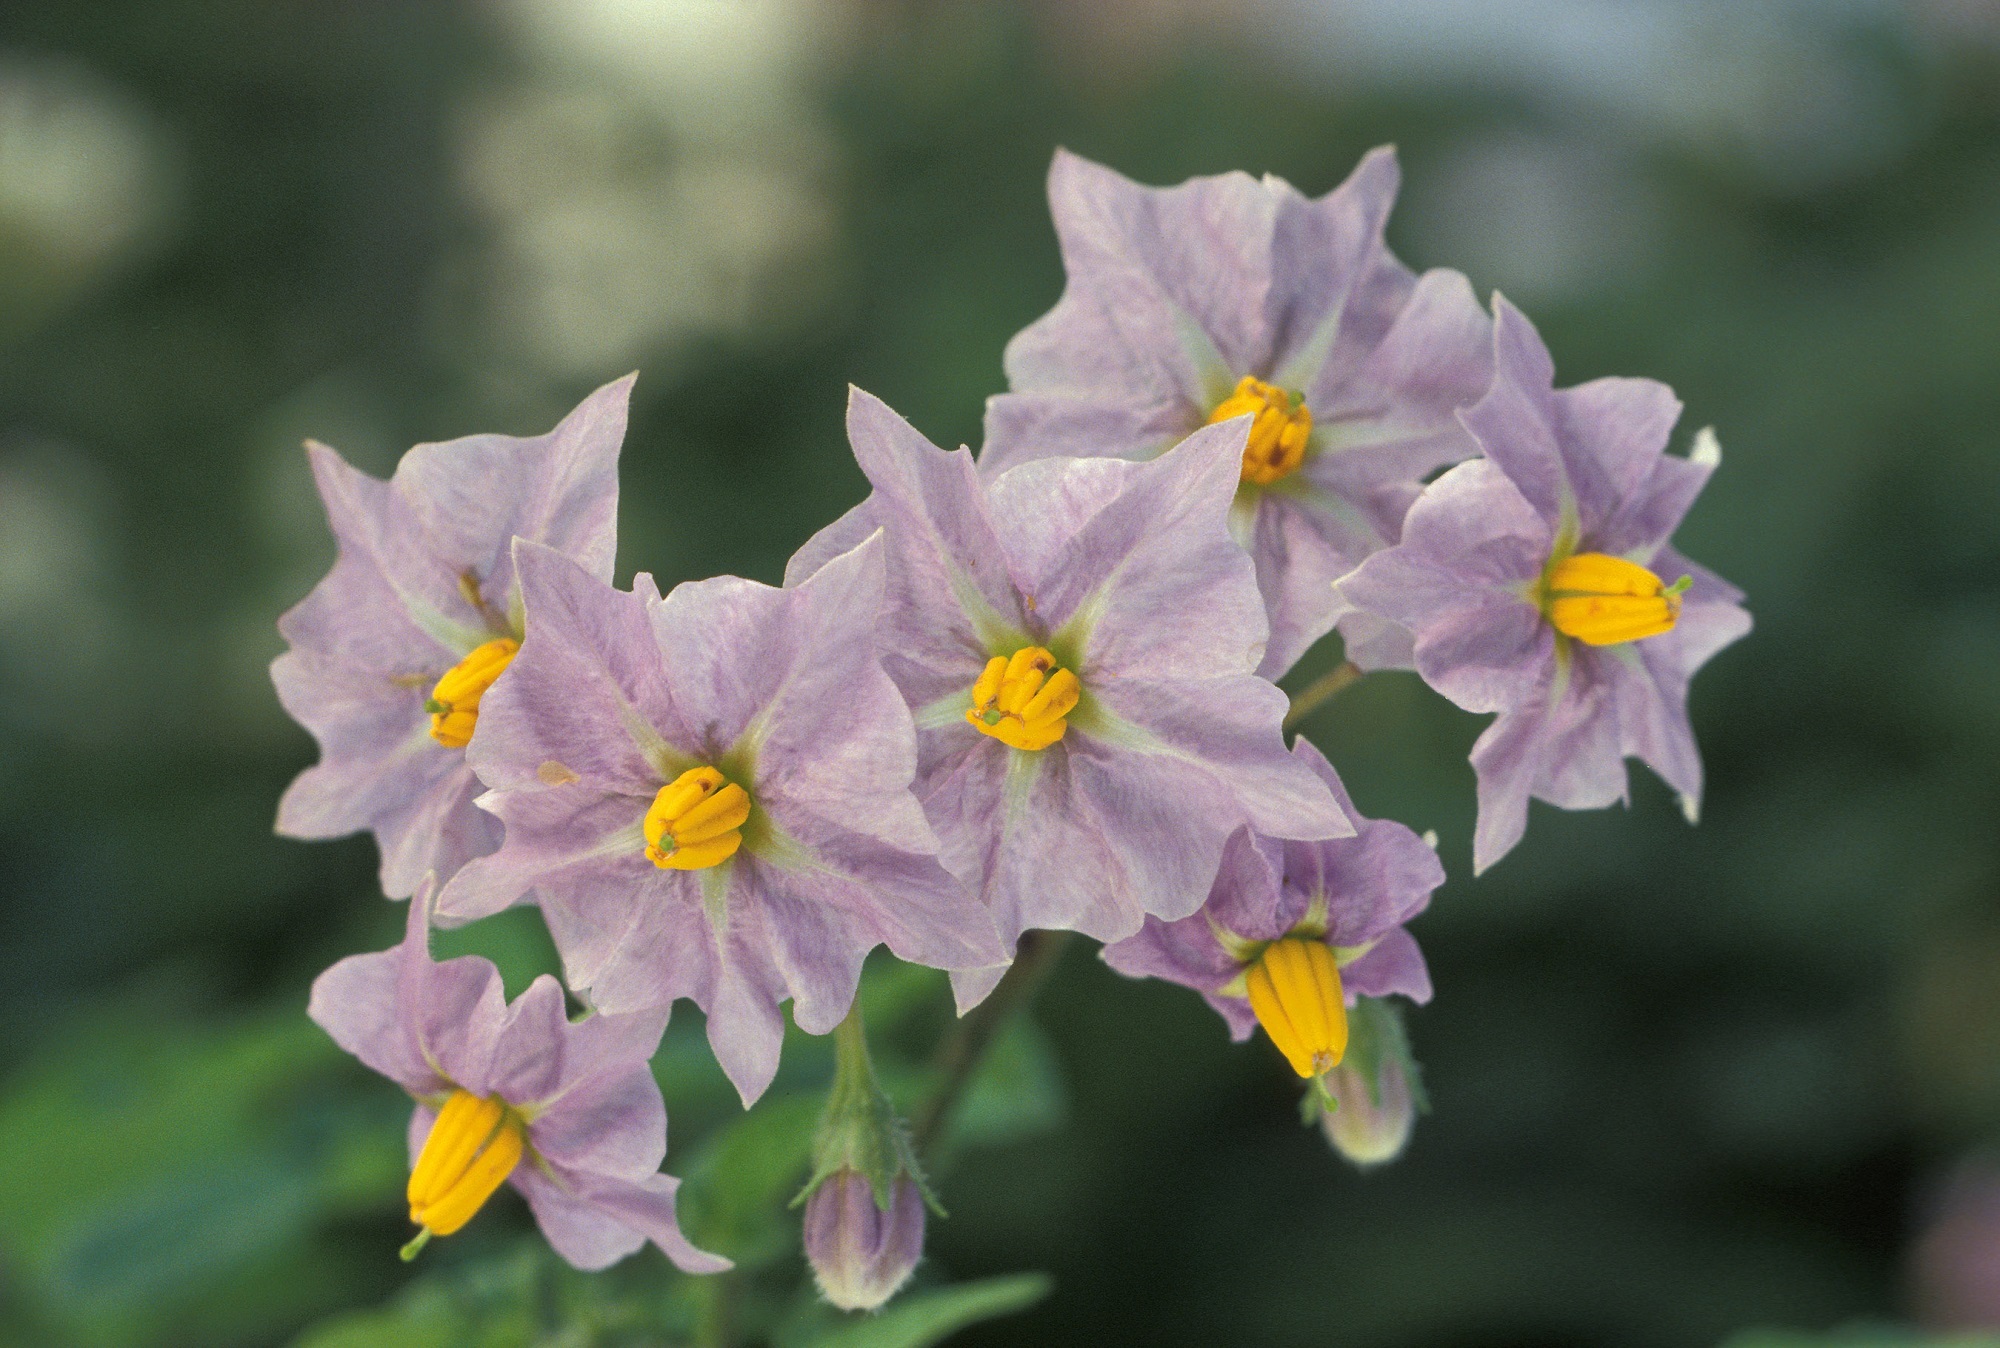
plant, flower, purple, petal, floral, spring, green, macro, botany, blooming, yellow, flora, wildflower, close up, petals, blossoms, blooms, bud, primula, macro photography, flowering plant, potato flowers, annual plant, land plant, violet family